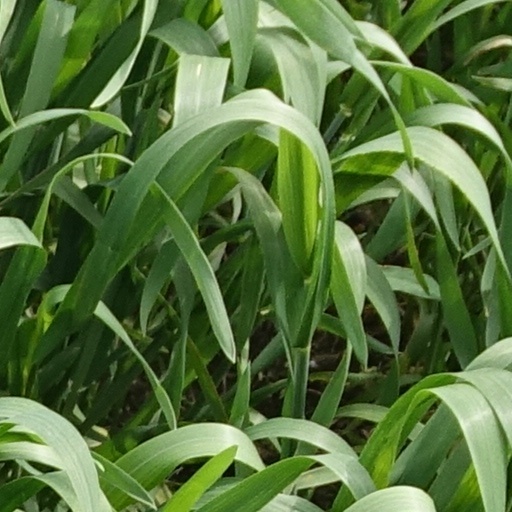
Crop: wheat